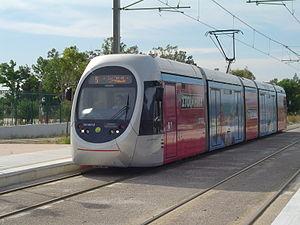
Athènes est la capitale et la plus grande ville de la Grèce. En 2011, elle compte 664 046 habitants intra-muros sur une superficie de 39 km². Son aire urbaine, le Grand Athènes, qui comprend notamment le port du Pirée, en compte plus de 4 millions. Berceau de la civilisation occidentale et dotée d'un riche passé, la ville est aujourd'hui le cœur politique, économique et culturel de la République hellénique, dont elle accueille la plupart des institutions, comme le Parlement, la Cour de cassation et le siège du Gouvernement.
L'environnement en Grèce est l'environnement du pays Grèce.
L'AnsaldoBreda Sirio est un modèle de rame articulée de tramway fabriqué par le constructeur italien AnsaldoBreda en Italie. La première rame a été produite en 2002.